Pierre-Louis Dupas

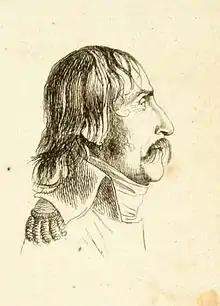
A portrait of Pierre-Louis Dupas

Count of the Empire Pierre-Louis Dupas (13 February 1761 – 6 March 1823) was a French soldier who rose to prominence during the French Revolutionary Wars, was noted for his association with Napoleon Bonaparte, and rose to the top military rank of General of Division during the Napoleonic Wars. A fiery commander, often noted for bravery, Dupas was often wounded in action, triggering physical infirmities, which eventually forced him to retire from active service, at first temporarily, in 1809 and then permanently, in late 1813.